The Associates (band)

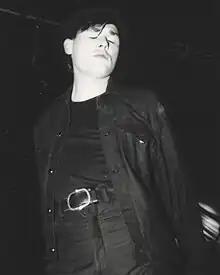
Mackenzie performing at the University of Dundee in 1985

At the last minute, Mackenzie refused to proceed with the extensive tour that had been planned to promote the release of "Sulk". This proved disastrous for the band's career; the band was being courted by Seymour Stein of Sire Records, but without Mackenzie's willingness to tour, Stein lost interest. In the aftermath of Mackenzie's refusal, Rankine left the band. Mackenzie continued to write and record music under the name Associates until 1990.